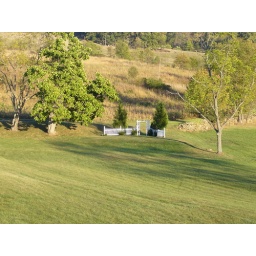
The sun had started to set. The shadow cast by a larger tree hung over the little fence in the distance.